List of dams and reservoirs in New Zealand

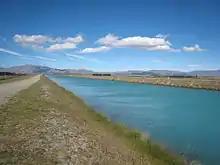
Tekapo Canal

The river was developed in multiple stages. The Waitaki Dam was built first, without earthmoving machinery, followed by the development of the Aviemore Dam on Lake Aviemore and Benmore Dam on Lake Benmore. Lake Pukaki was initially dammed at this stage to provide storage and flow control. A small station was also installed on Lake Tekapo, but although it has a small dam to raise the pre-existing lake, water was taken through a tunnel to a powerstation below the level of the lake.